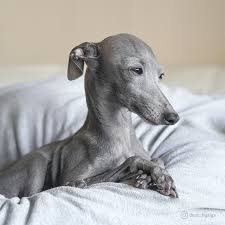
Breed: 238-n000099-Italian_greyhound